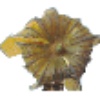
Label: physalis_with_husk